Sericulture

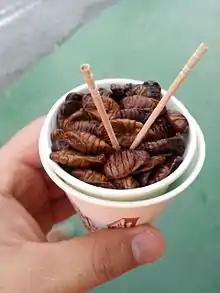
Beondegi

The conventional method of silk production results in ~8 kg of wet silkworm pupae and ~2 kg of dry pupae per kilogram of raw silk. This byproduct has historically been consumed by people in silk-producing areas.